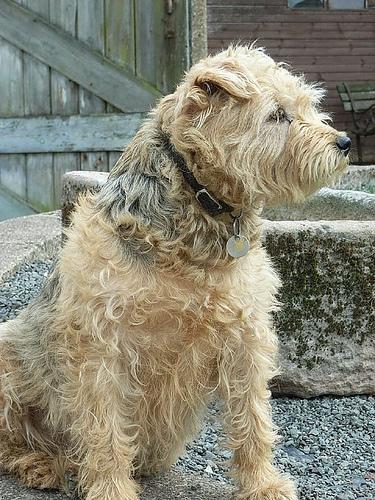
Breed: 216-n000017-Lakeland_terrier